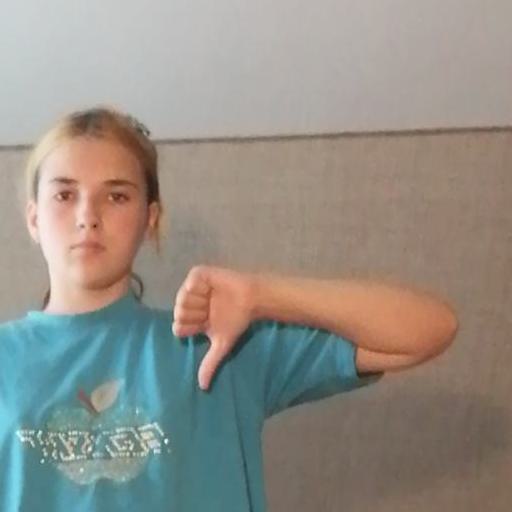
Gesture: dislike